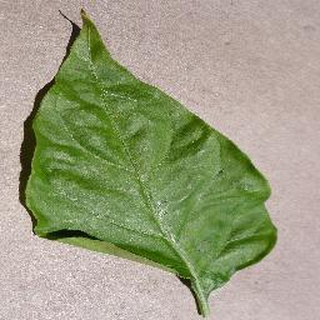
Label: healthy_bell_pepper